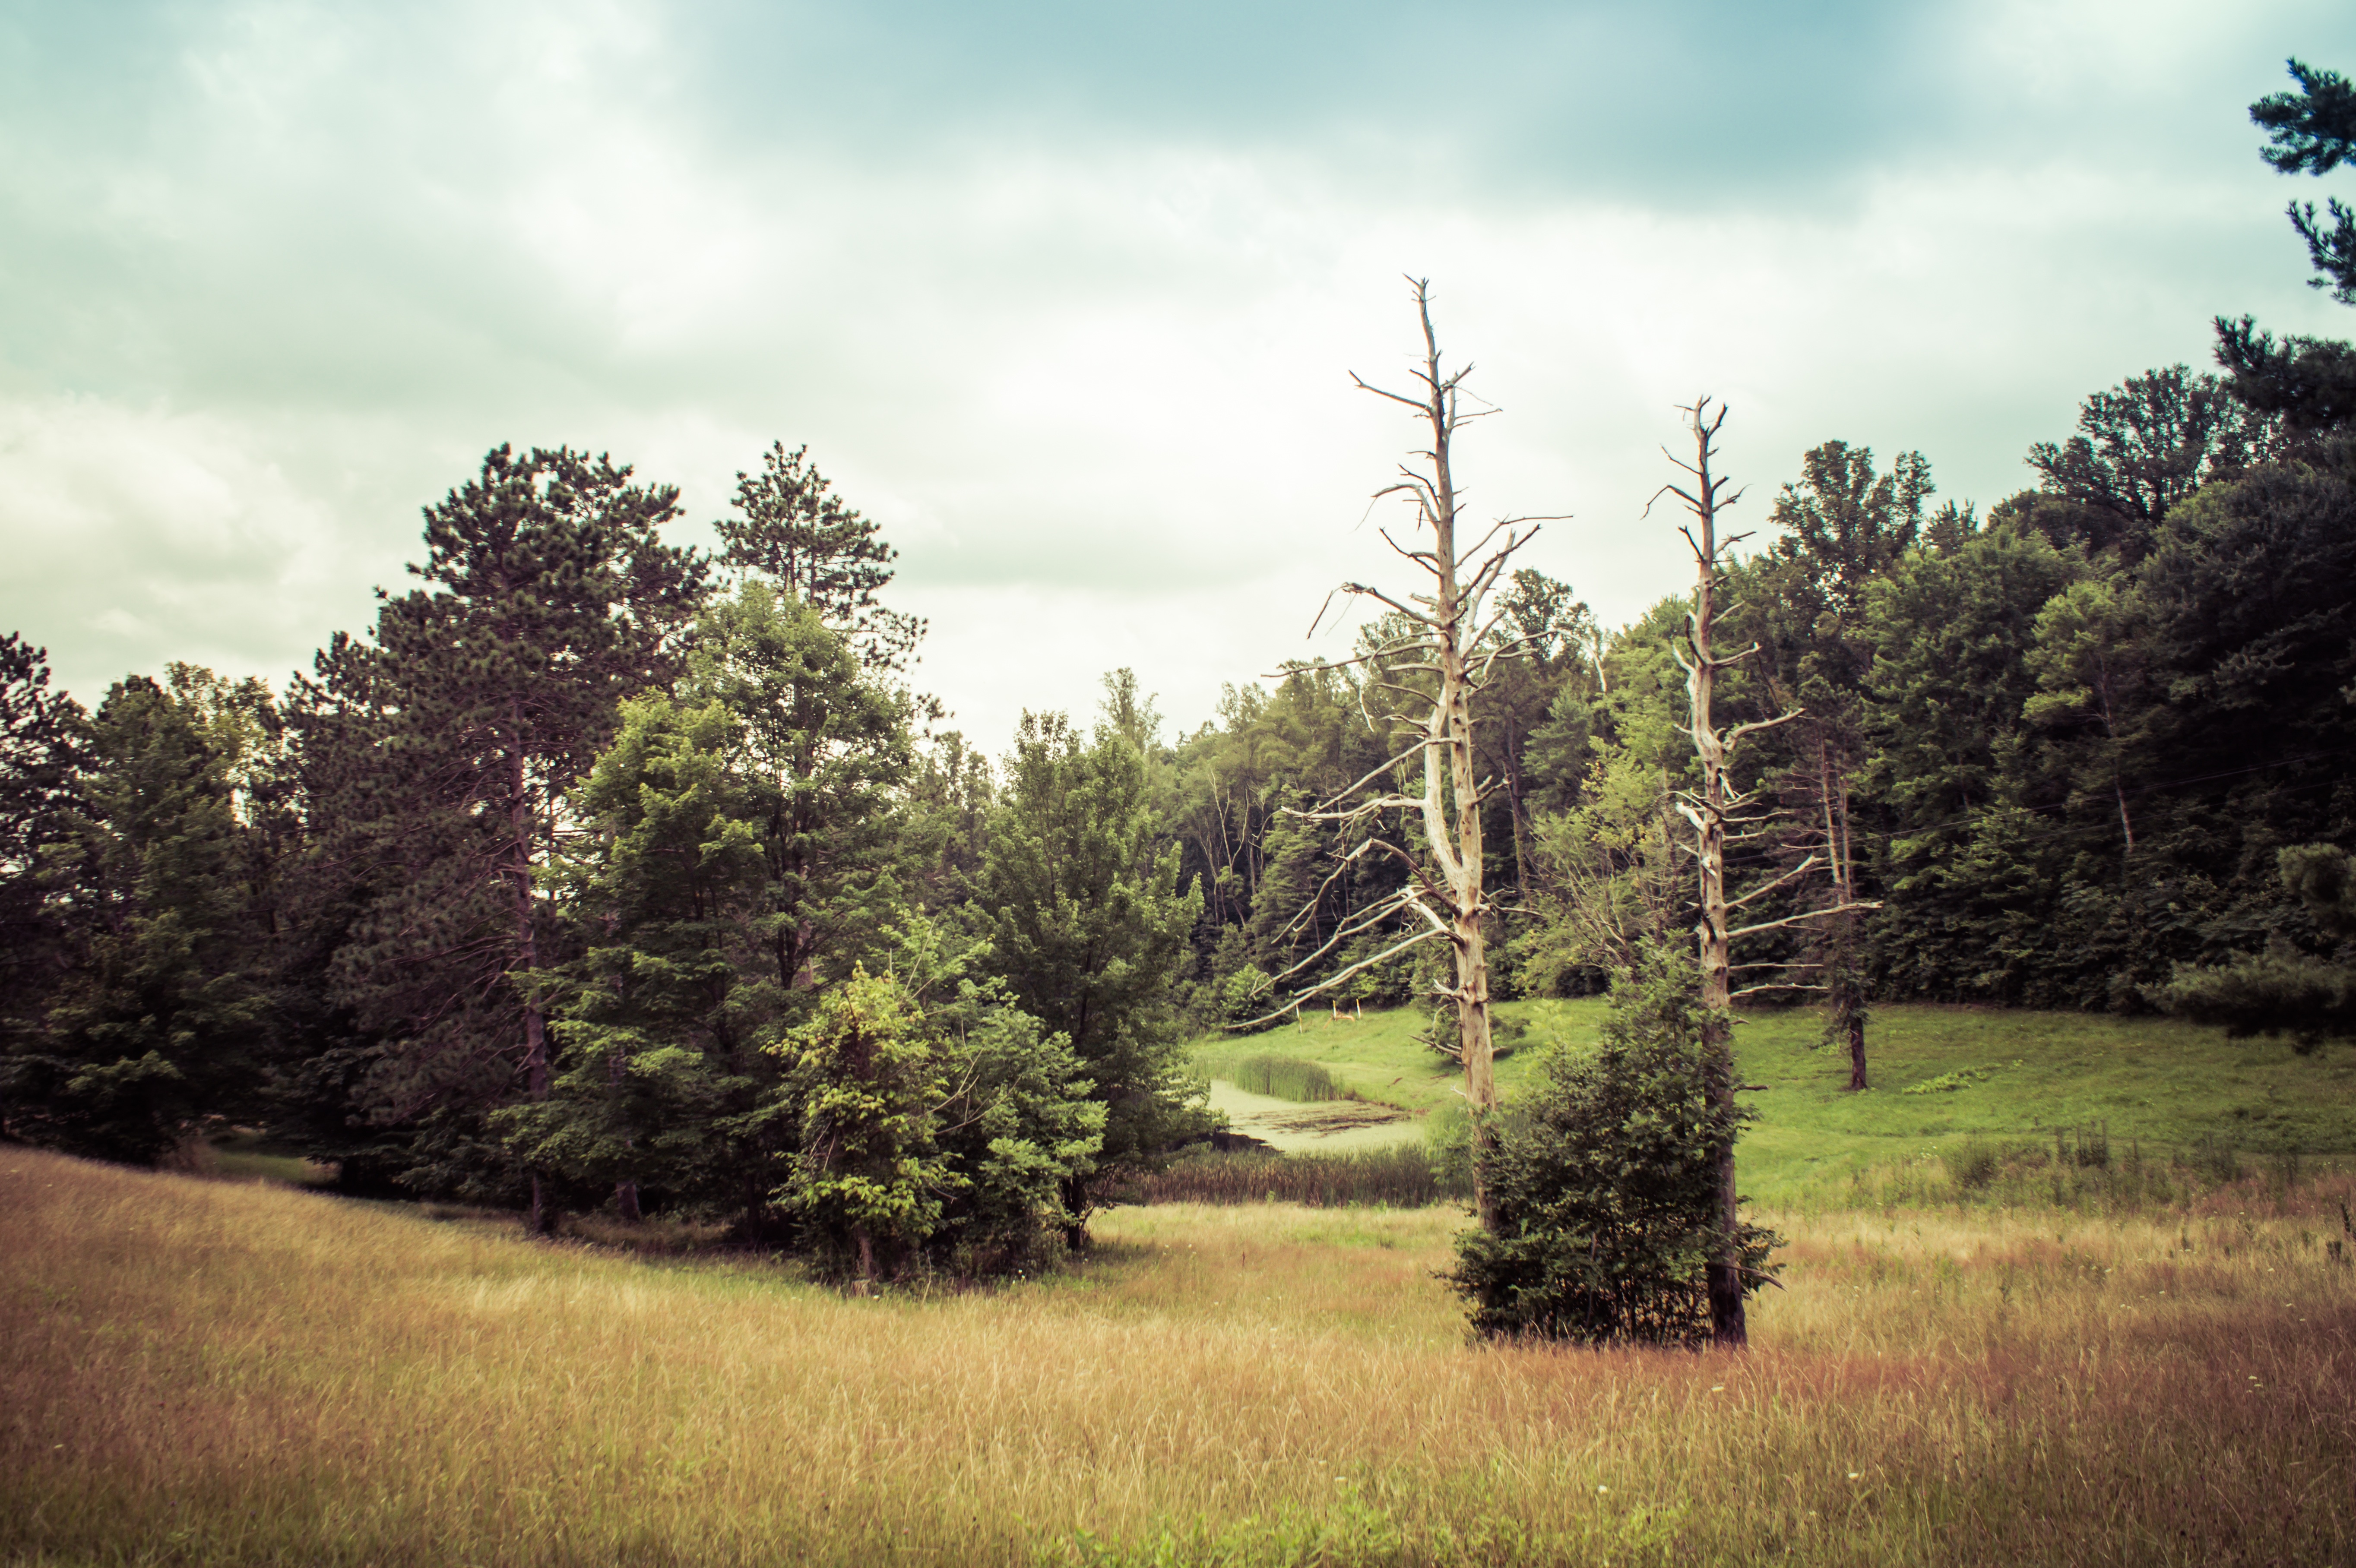
landscape, tree, nature, forest, grass, wilderness, plant, field, meadow, morning, leaf, hill, flower, lake, green, autumn, park, botany, season, woodland, habitat, ecosystem, rural area, natural environment, atmospheric phenomenon, woody plant